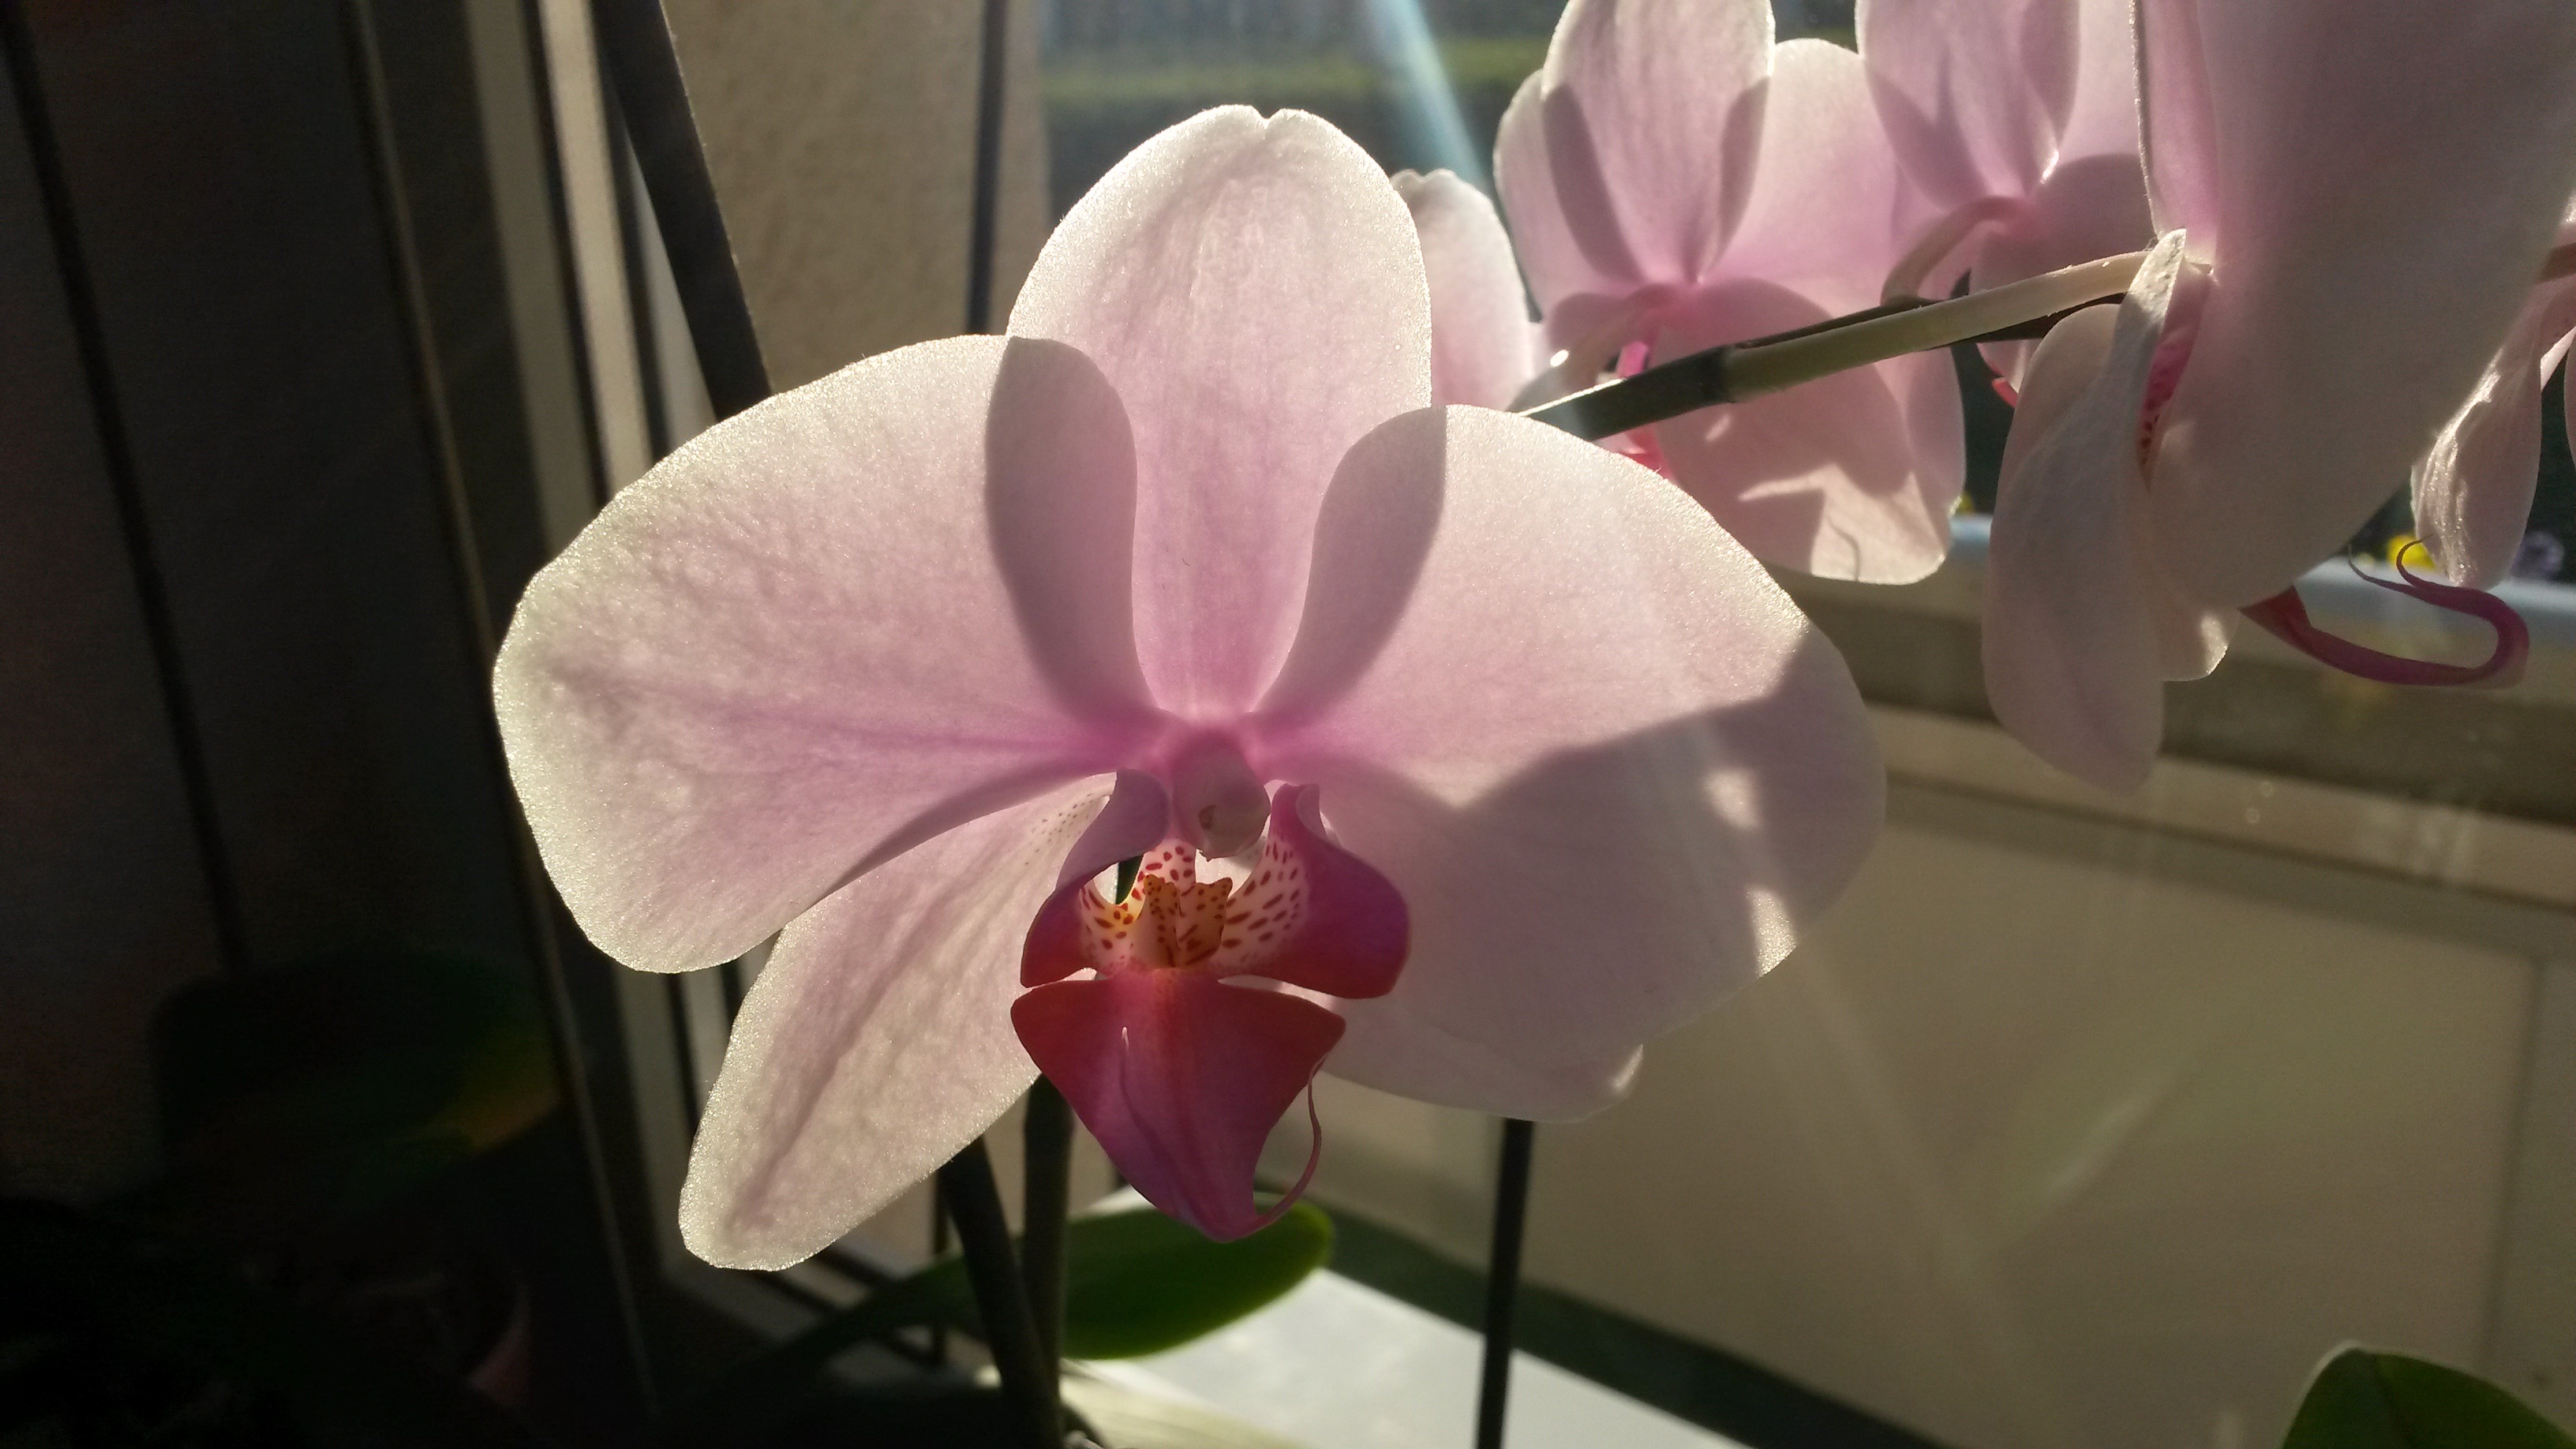
blossom, plant, flower, petal, bloom, pink, flora, orchid, organ, orchids, flowering plant, cattleya, land plant, moth orchid